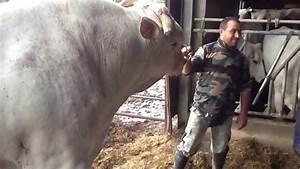
cow